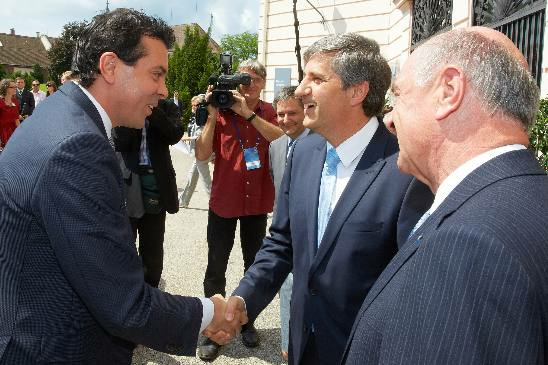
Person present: Yes